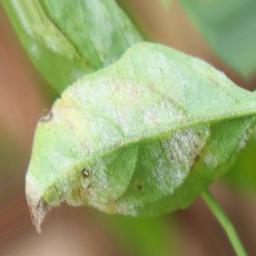
Label: powdery mildew